KVIL

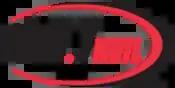
KVIL logo used from 2015 to 2017.

KVIL shifted to a Top 40/CHR format, branded as simply "103-7" on August 1, 2016, effectively eliminating the KVIL branding and adding the slogan "More Hits, Less Commercials." The station pledged to have 50 minutes of music every hour. This followed the URL registration of 'MoreHits1037.com'.